Varig

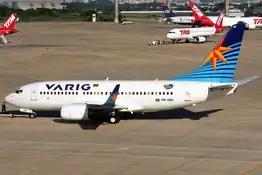
A Boeing 737-700 at Galeão Airport in 2010 in final livery during acquisition by Gol Linhas Aéreas.

VRG Linhas Aéreas S/A was fully integrated in Gol Linhas Aéreas.